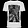
Label: T - shirt / top